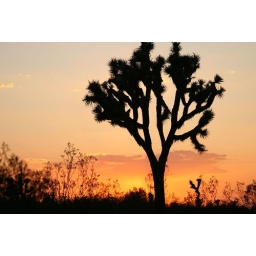
I just love jumping in my car, heading down the dirt roads waiting for the sun to set.